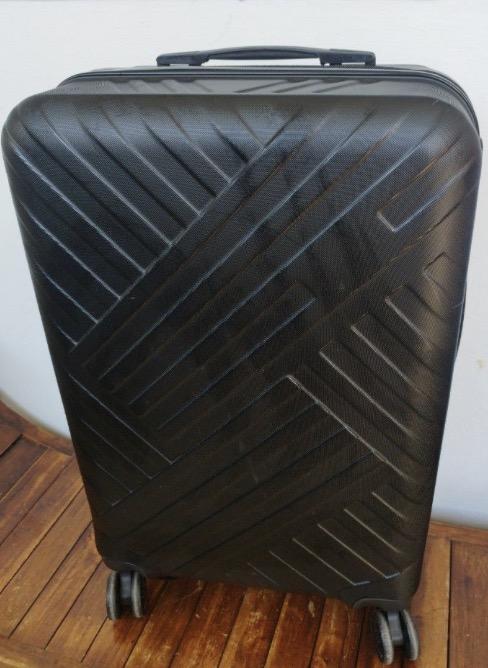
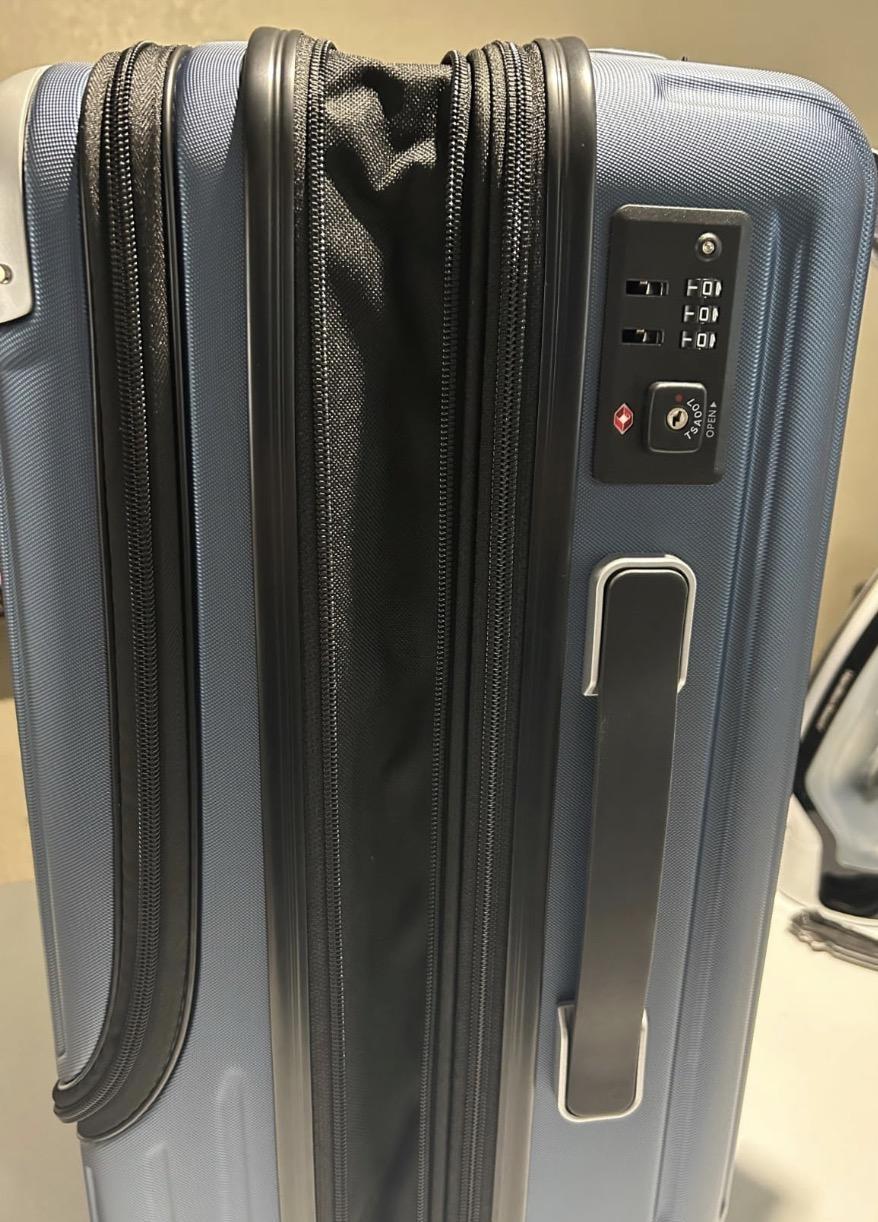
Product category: items_tea
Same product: no